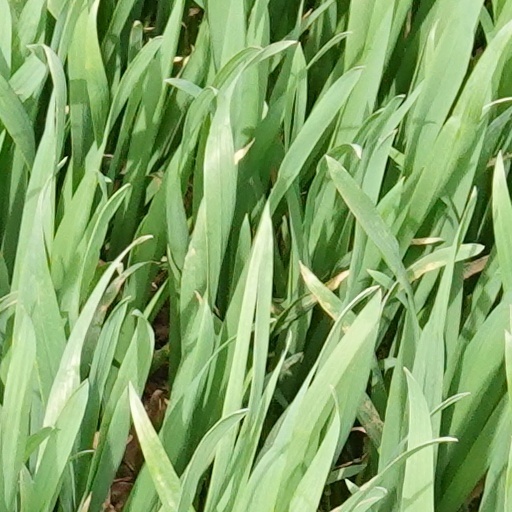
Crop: wheat